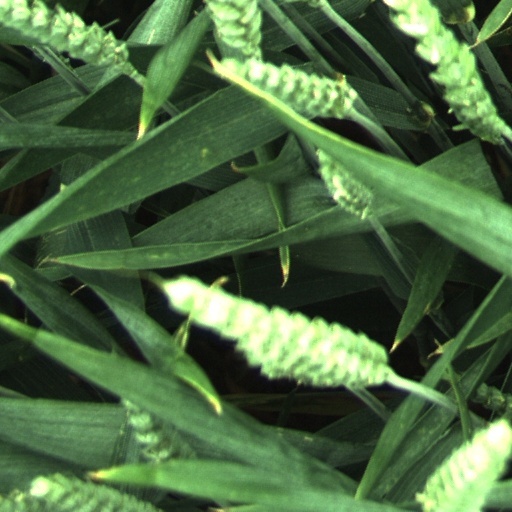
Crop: wheat